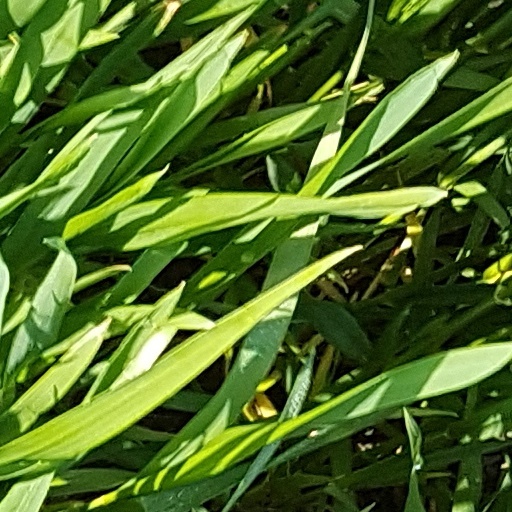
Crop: wheat